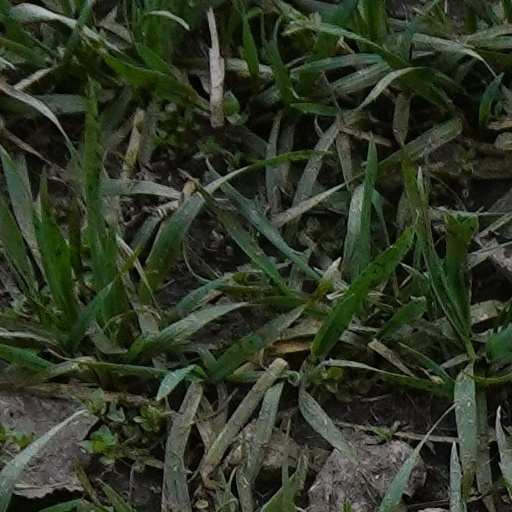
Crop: wheat